Sparks, Maryland

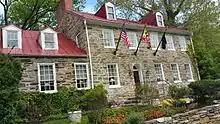
Milton Inn

The section along York Road that is today known as Sparks was previously named Philopolis. (The name "Philopolis" is from the Greek and means "Love Town." Today, a subdivision of Sparks is named "Loveton Farms."). The original town of Sparks, as distinguished from Philopolis, was merely a cluster of homes and farms one mile to the east along the NCR tracks and Sparks Road. Philopolis was the site of the Milton Academy, a well known private day and boarding school for boys. Of note is the fact that one of the school's students was John Wilkes Booth. The Milton Academy stands today along York Road in Sparks and serves as one of the region's finest restaurants, the Milton Inn. Wallace Warfield Simpson, better known as the Duchess of Windsor, and the Princess of Jordan, graduated from the nearby Oldfields School, a private boarding school for young women. Also located in the area that was originally known as Sparks (along Sparks Road) was a blacksmith and a wheelwright shop, an undertaker, a milliner, and a general store. In time, the entire area came to be known as Sparks and the village of Philopolis disappeared from county maps.